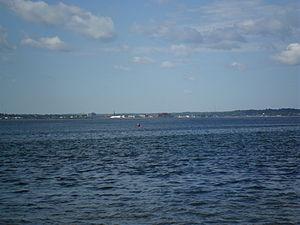
Havre (baie) de Bathurst, avec vue sur la ville
Bathurst est une cité de 11 897 habitants à l'embouchure de la rivière Népisiguit dans la baie des Chaleurs. Elle est le chef-lieu et la principale ville du comté de Gloucester, au nord-est de la province du Nouveau-Brunswick au Canada. Étant la seule grande ville du Nord-Est, Bathurst offre une gamme de services digne des villes de plus grande importance. Hôpitaux, salles de spectacles, musées, écoles, centres commerciaux et hôtellerie sont parmi les services de la ville de Bathurst. Bien que l'économie de la région ait été durement touchée ces derniers temps par des fermetures d'entreprises, telle que la Smurfit-Stone, et la fermeture de la mine Brunswick au sud de la ville, la région tient le coup et fait preuve d'initiative pour diversifier l'économie.